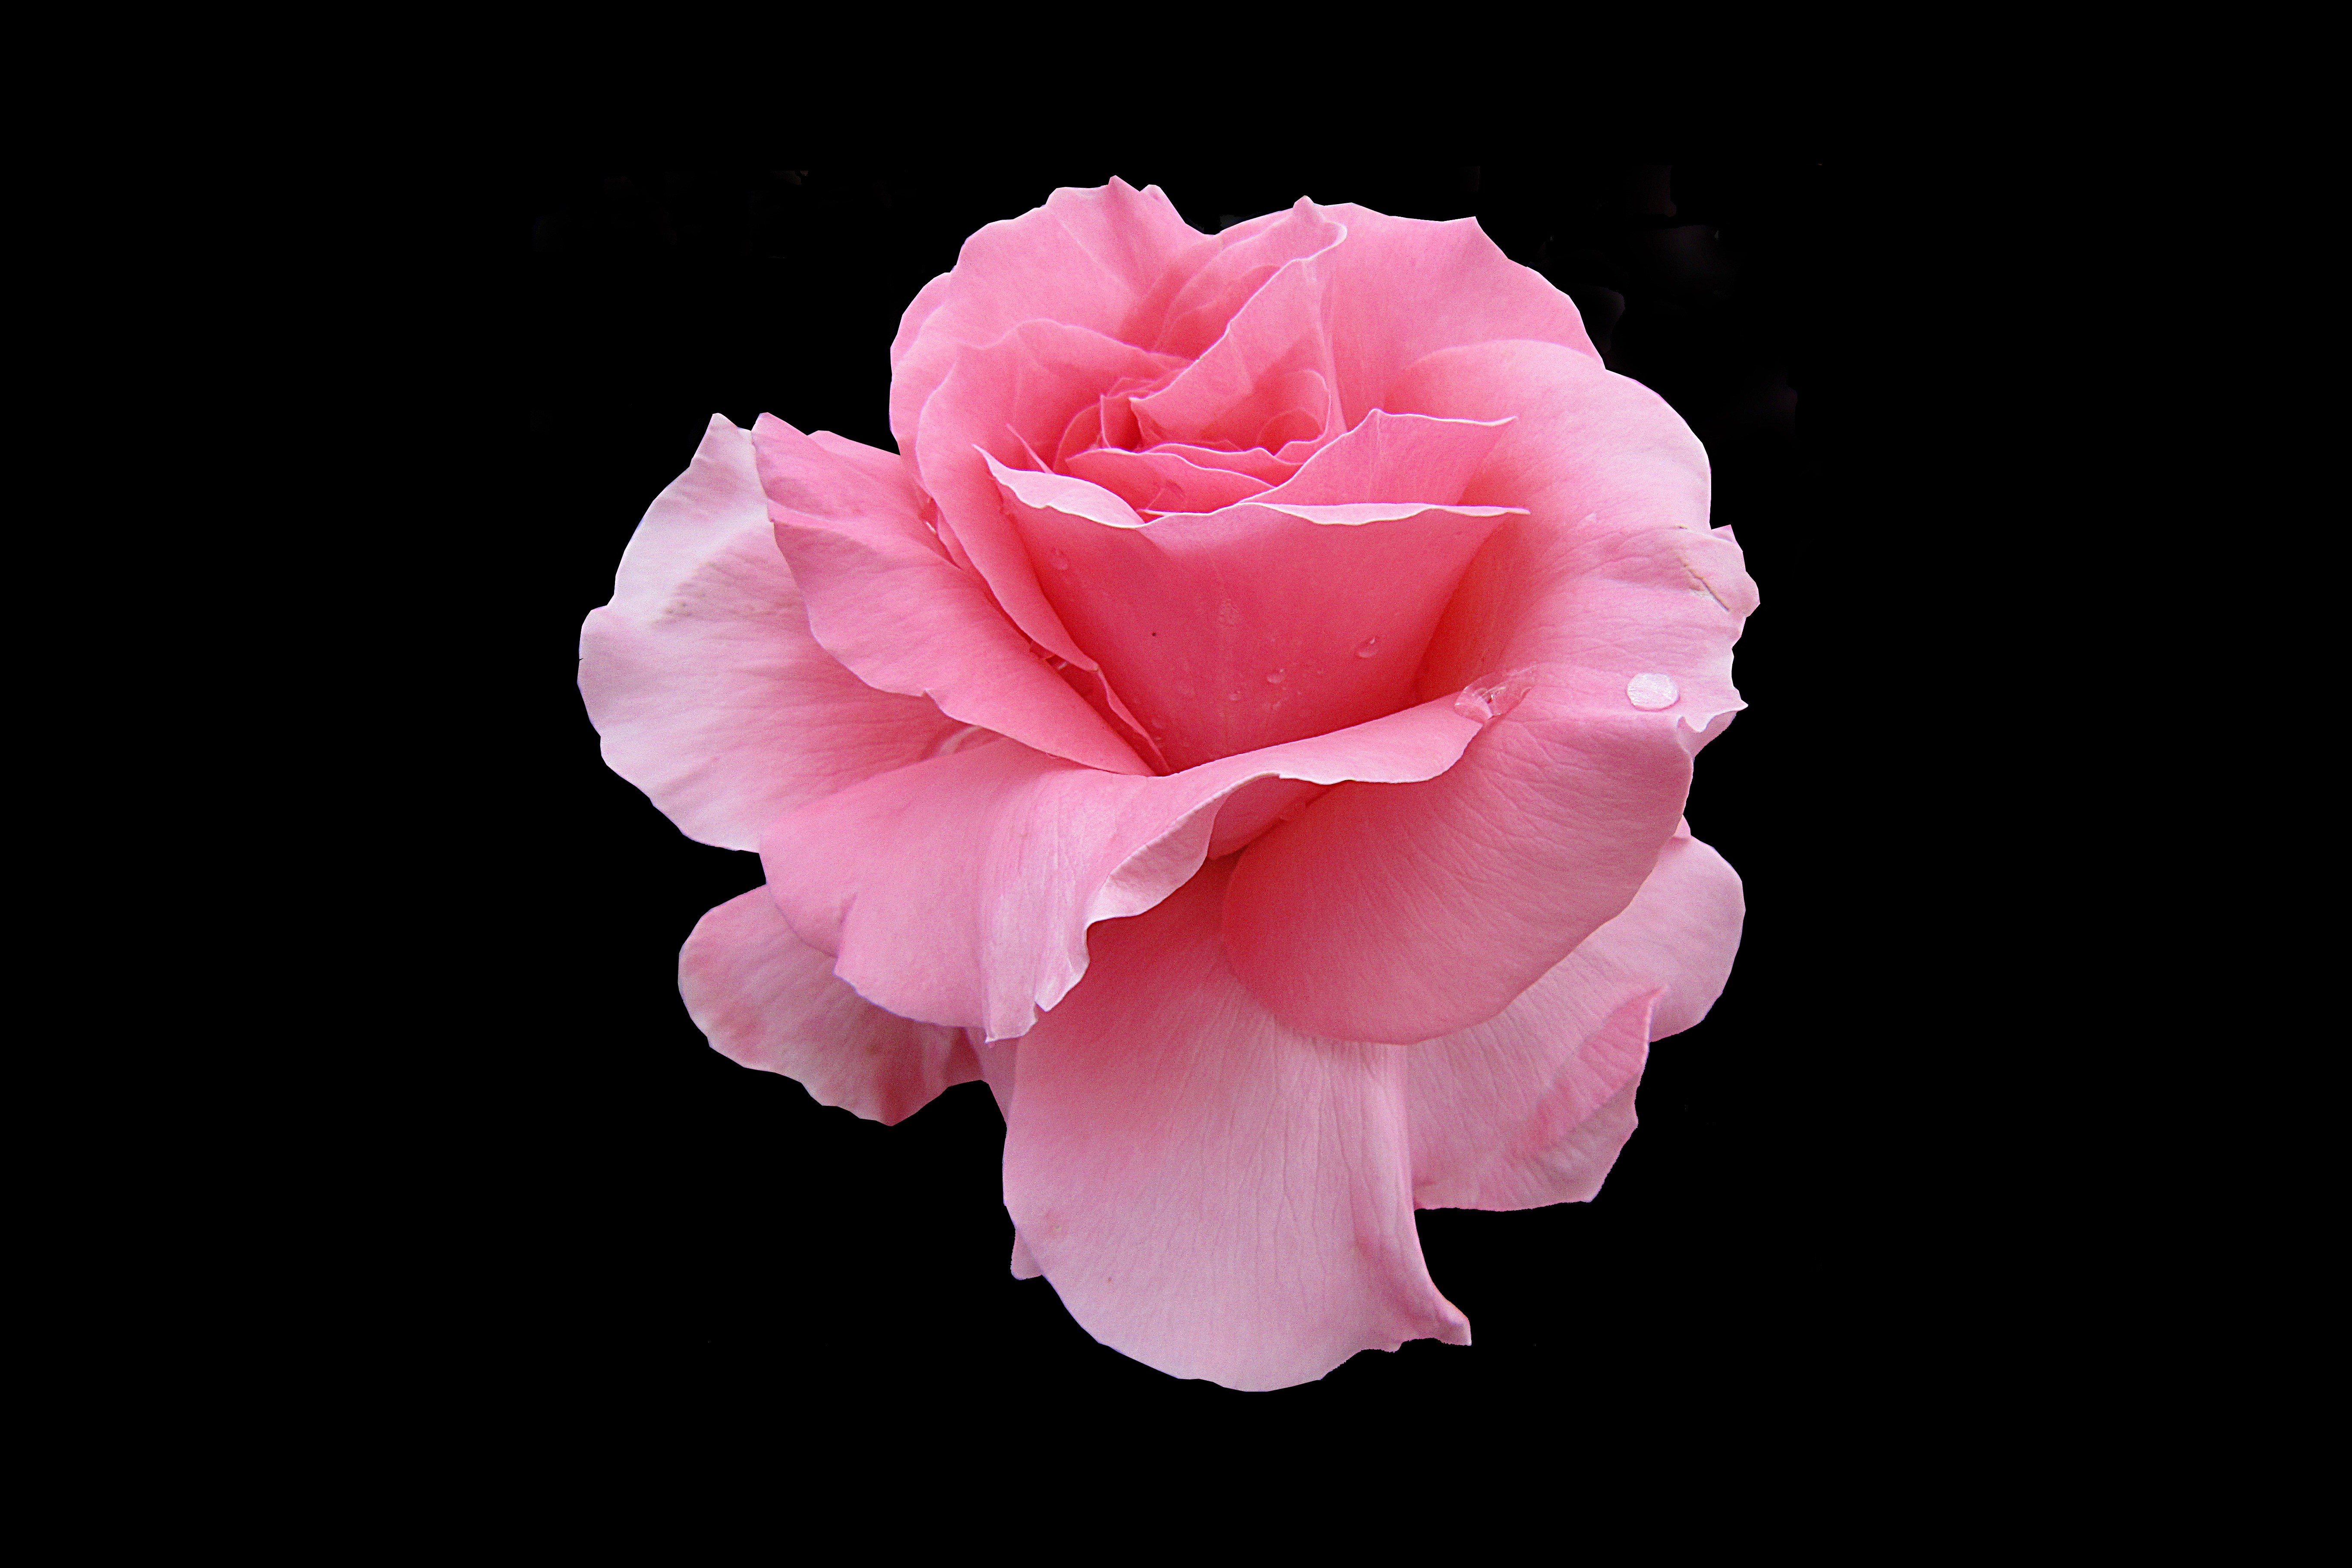
blossom, plant, flower, petal, rose, pink, close, peony, floribunda, rose bloom, macro photography, rosengarten bad kissingen, rose city bad kissingen, rose garden, bad kissingen, flowering plant, garden roses, land plant